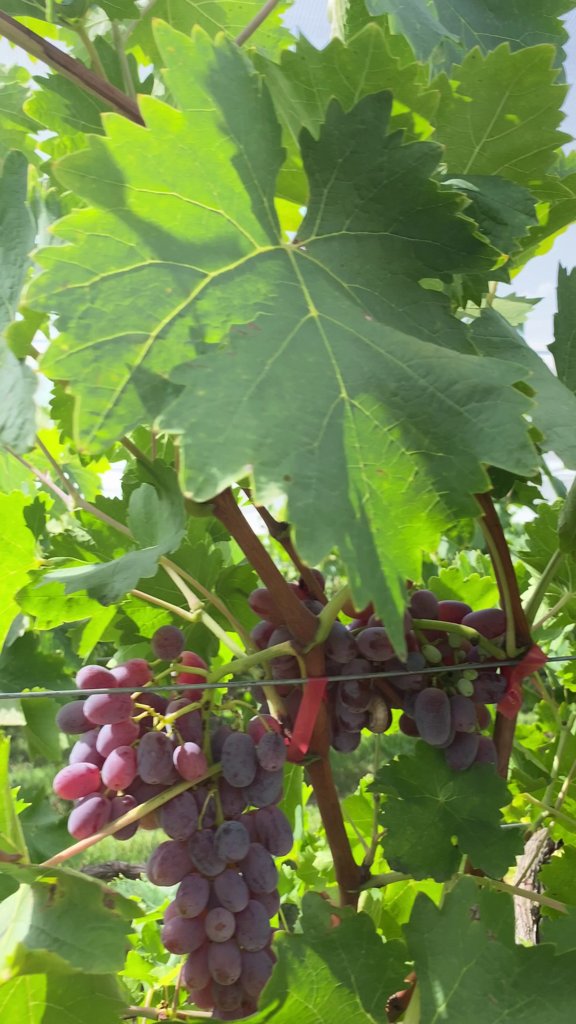
Berries visible: 69
Grape clusters: 2